Gettysburg: A Novel of the Civil War

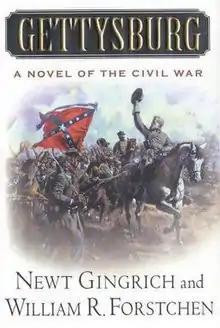
First edition

Gettysburg: A Novel of the Civil War is an alternate history novel written by Newt Gingrich and William R. Forstchen. It was published in 2003. It is the first part in a trilogy in which the next books are respectively "Grant Comes East" and "Never Call Retreat".